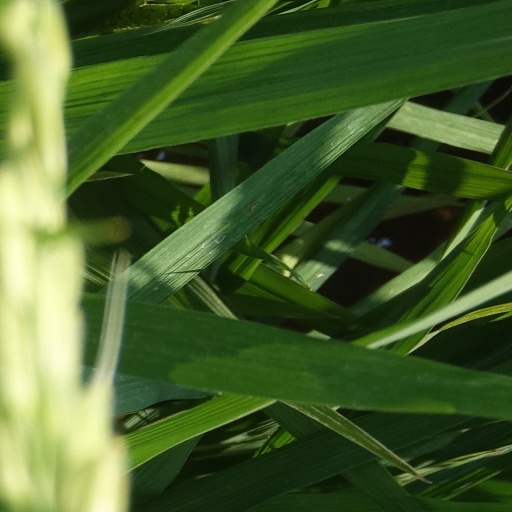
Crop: rice